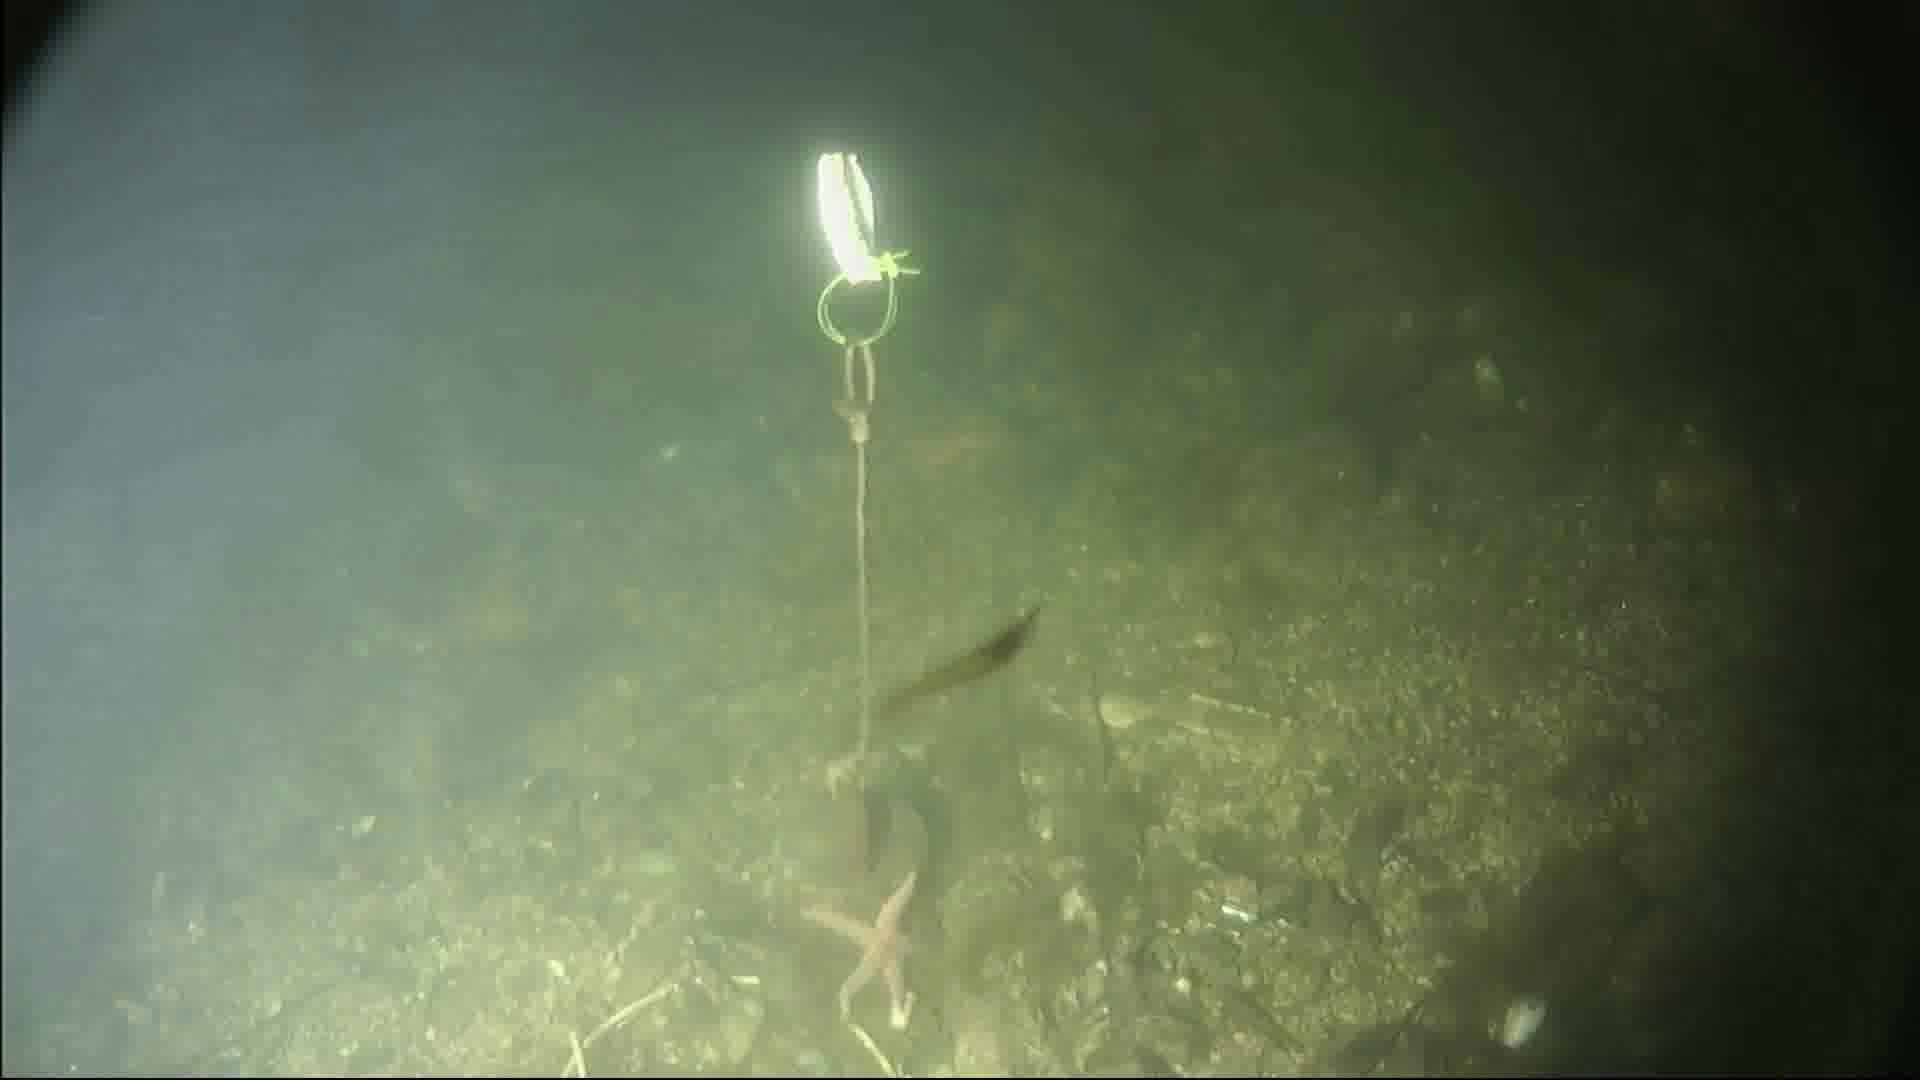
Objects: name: starfish
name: crab
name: shrimp